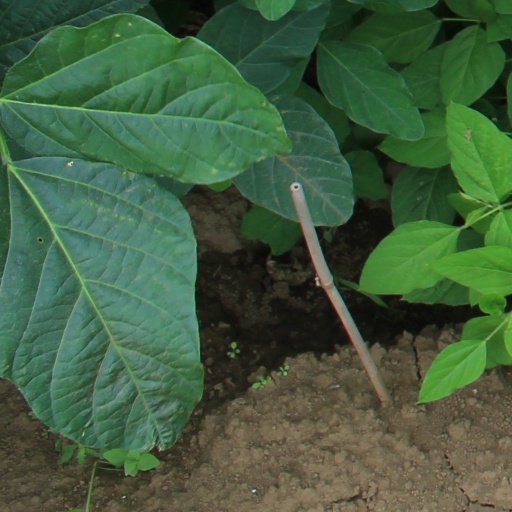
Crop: soybean